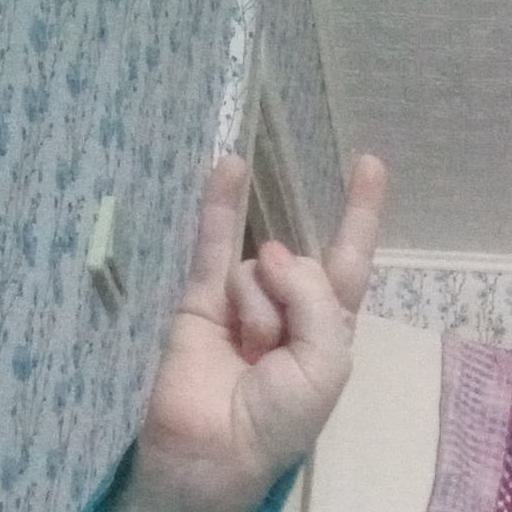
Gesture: rock